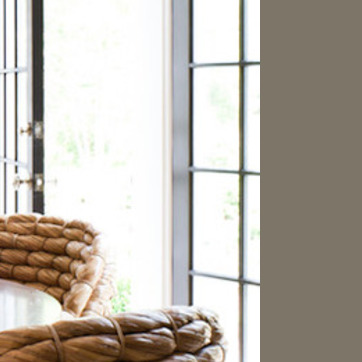
Material: wood